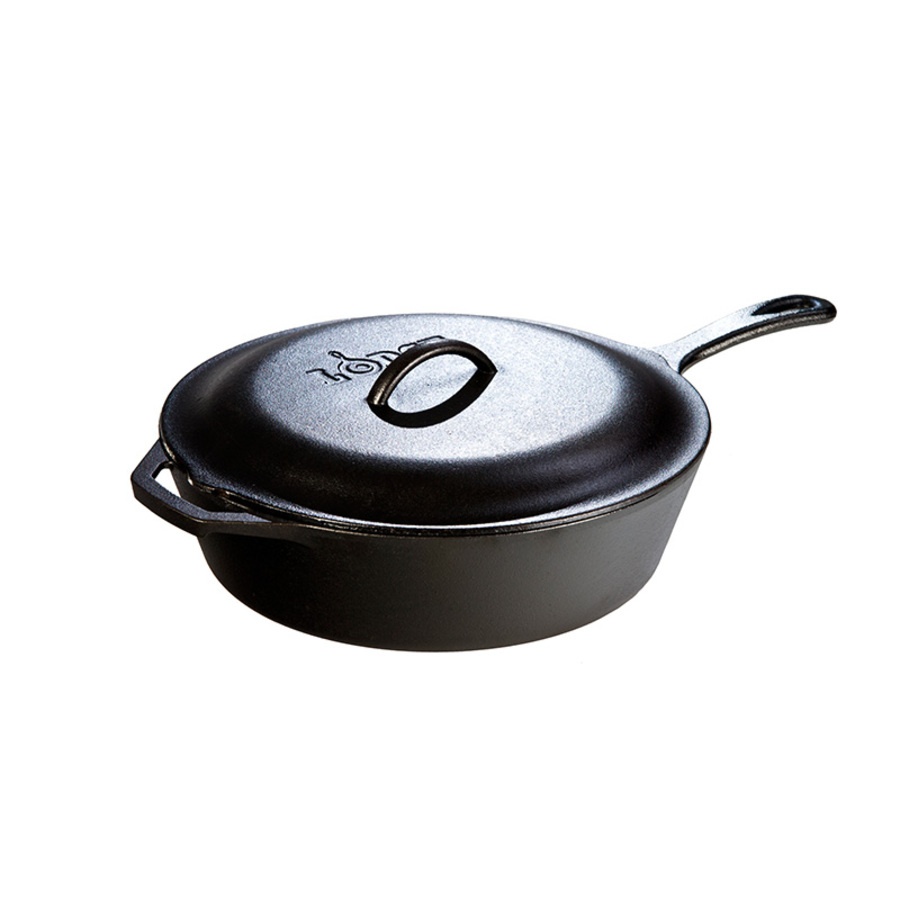
Lodge 5qt Deep Skillet w/Cover
This 5 Quart Covered Deep Skillet has added depth for use in even more culinary creations! Featuring an assist handle for greater control and an easy-grip handle for lifting or hanging storage when not in use, it provides excellent heat distribution and retention for consistent, even cooking. Seasoned and ready to use. Seasoned with 100% natural vegetable oil Unparalleled heat retention and even heating Use in the oven, on the stove, on the grill, or over a campfire Use to sear, sauté, bake, broil, braise, fry, or grill Great for induction cooktops Made in the USA
Brand: LODGE LOGIC
Category: Home & Garden > Kitchen & Dining > Cookware & Bakeware > Cookware > Skillets & Frying Pans > Skillets